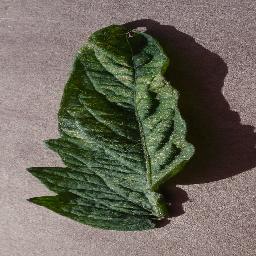
Label: Tomato___Spider_mites Two-spotted_spider_mite